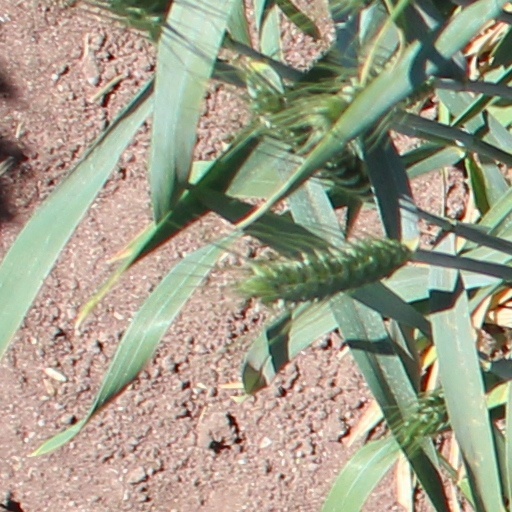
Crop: wheat